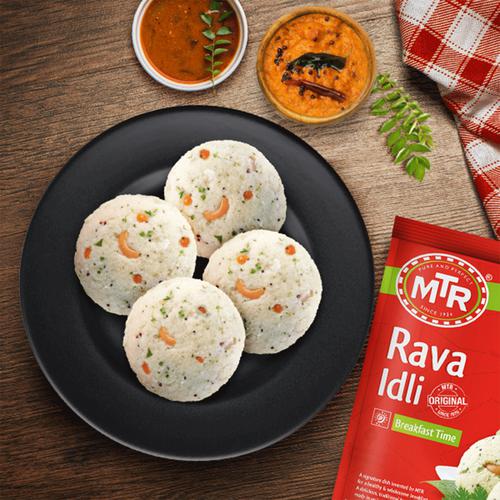
Dish: idli